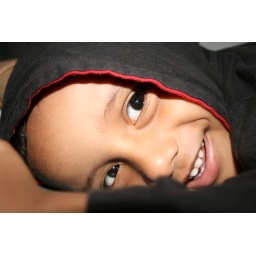
Child's smiling face taken in a moving train